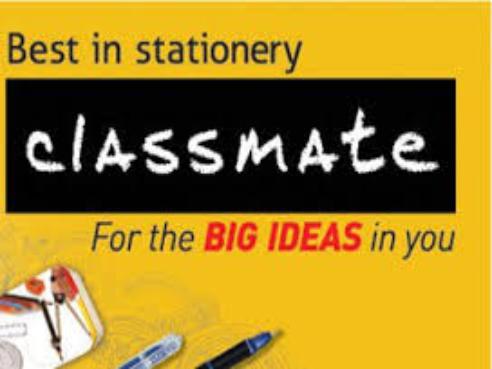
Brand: Classmate
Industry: Others